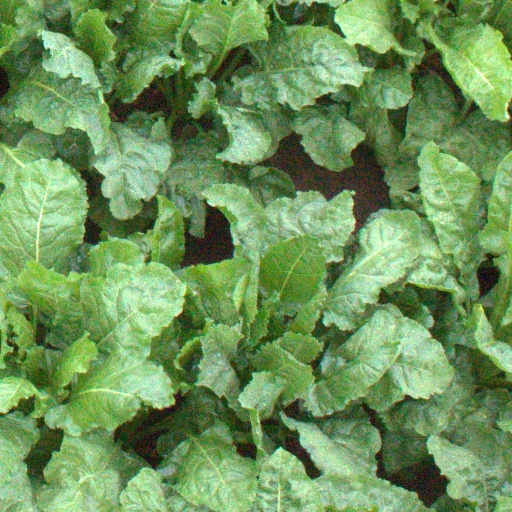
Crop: sugar beet